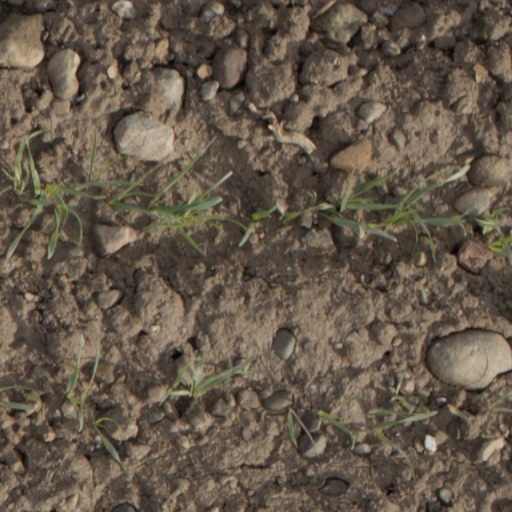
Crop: wheat